David Jardine Jardine

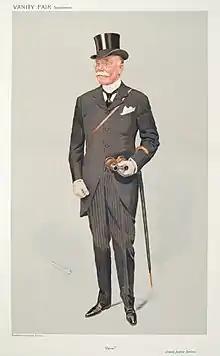

David Jardine Jardine (4 August 1847, in Tinwald, Dumfries – 23 August 1922, in Lockerbie) was a barrister, landowner, big-game hunter, and owner of racehorses.